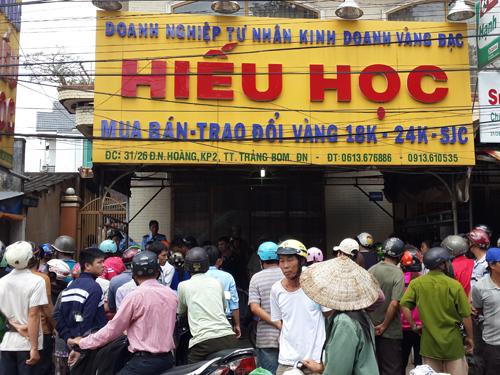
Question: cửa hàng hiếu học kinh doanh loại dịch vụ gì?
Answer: mua bán - trao đổi vàng 18 k - 24 k - sjc